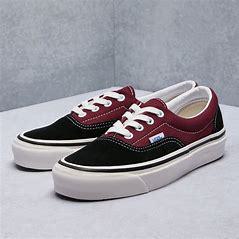
Brand: Vans
Model: Era